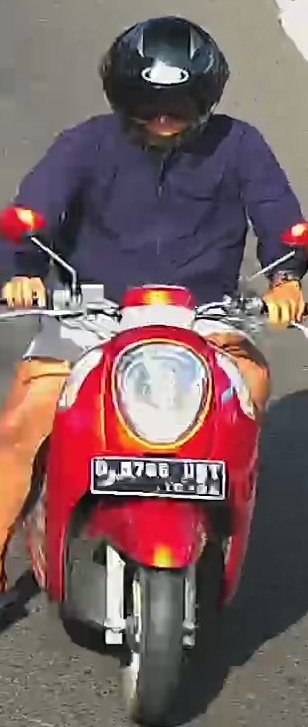
person-with-helmet: 1
person-without-helmet: 0